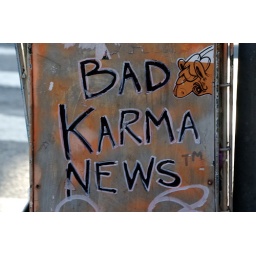
The sign speaks for itself. It's painted on the back of a newspaper box in NW Portland.